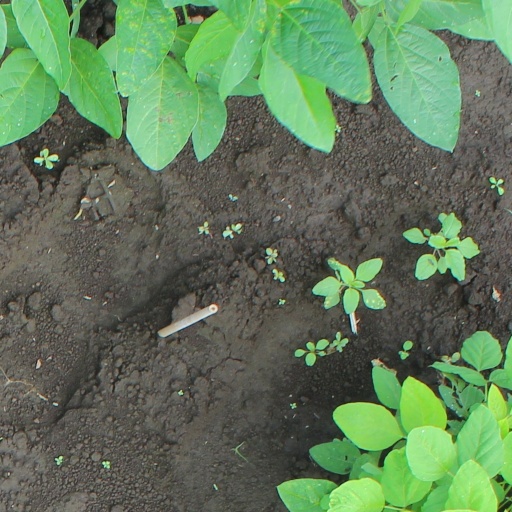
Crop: soybean